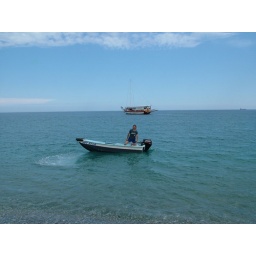
To save you having to coach it for miles they ferry you to the beach so you land by your hotel!